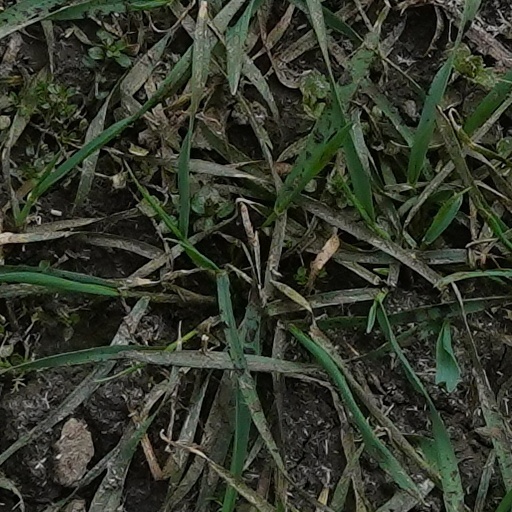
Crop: wheat